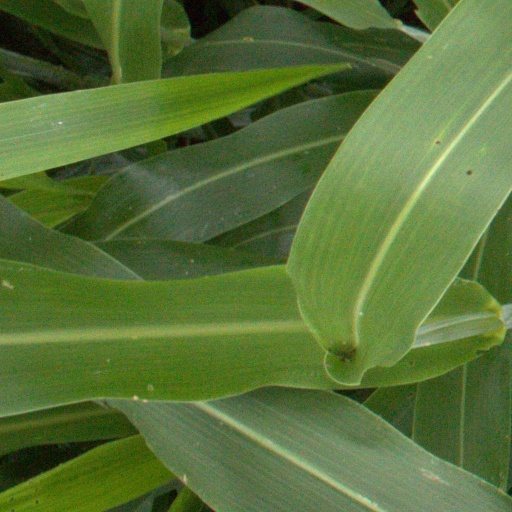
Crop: sorghum